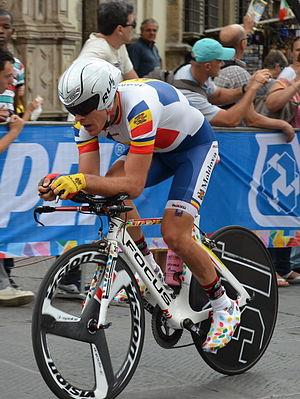
Serghei Țvetcov, né le 29 décembre 1988 à Chișinău, est un coureur cycliste roumain, membre de l'équipe cycliste Sapura. Il courait sous nationalité moldave jusqu'au 31 mai 2014. En 2015, en compagnie d'Eduard-Michael Grosu, il devient le premier Roumain à terminer un grand tour.